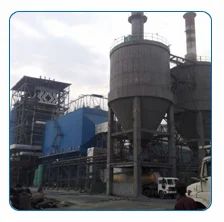
Label: Overhauls